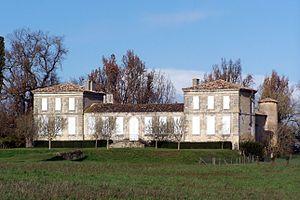
Château de Labescau (Gironde, France)
Labescau est une commune du Sud-Ouest de la France, située dans le département de la Gironde en région Nouvelle-Aquitaine.